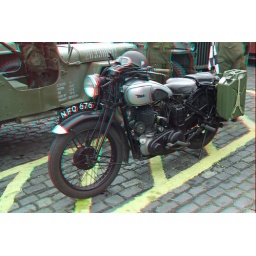
BSA Motorcycle Severn Valley Railway in anaglyph 3D stereo red blue glasses to view